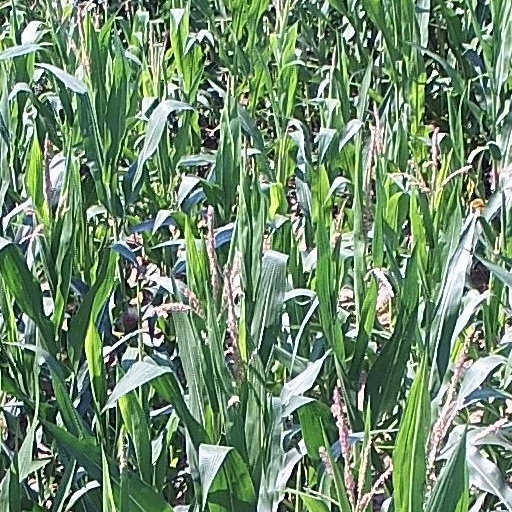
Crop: maize; corn